Sky position (RA, Dec in degrees): 183.146, 22.785
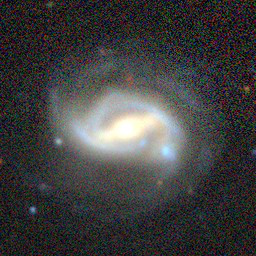
Galaxy morphology: Barred Spiral Galaxies